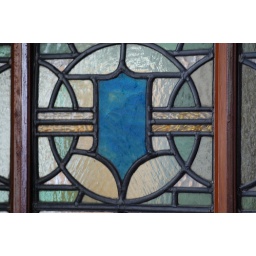
small stained-glass window in a door